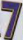
Number: 7